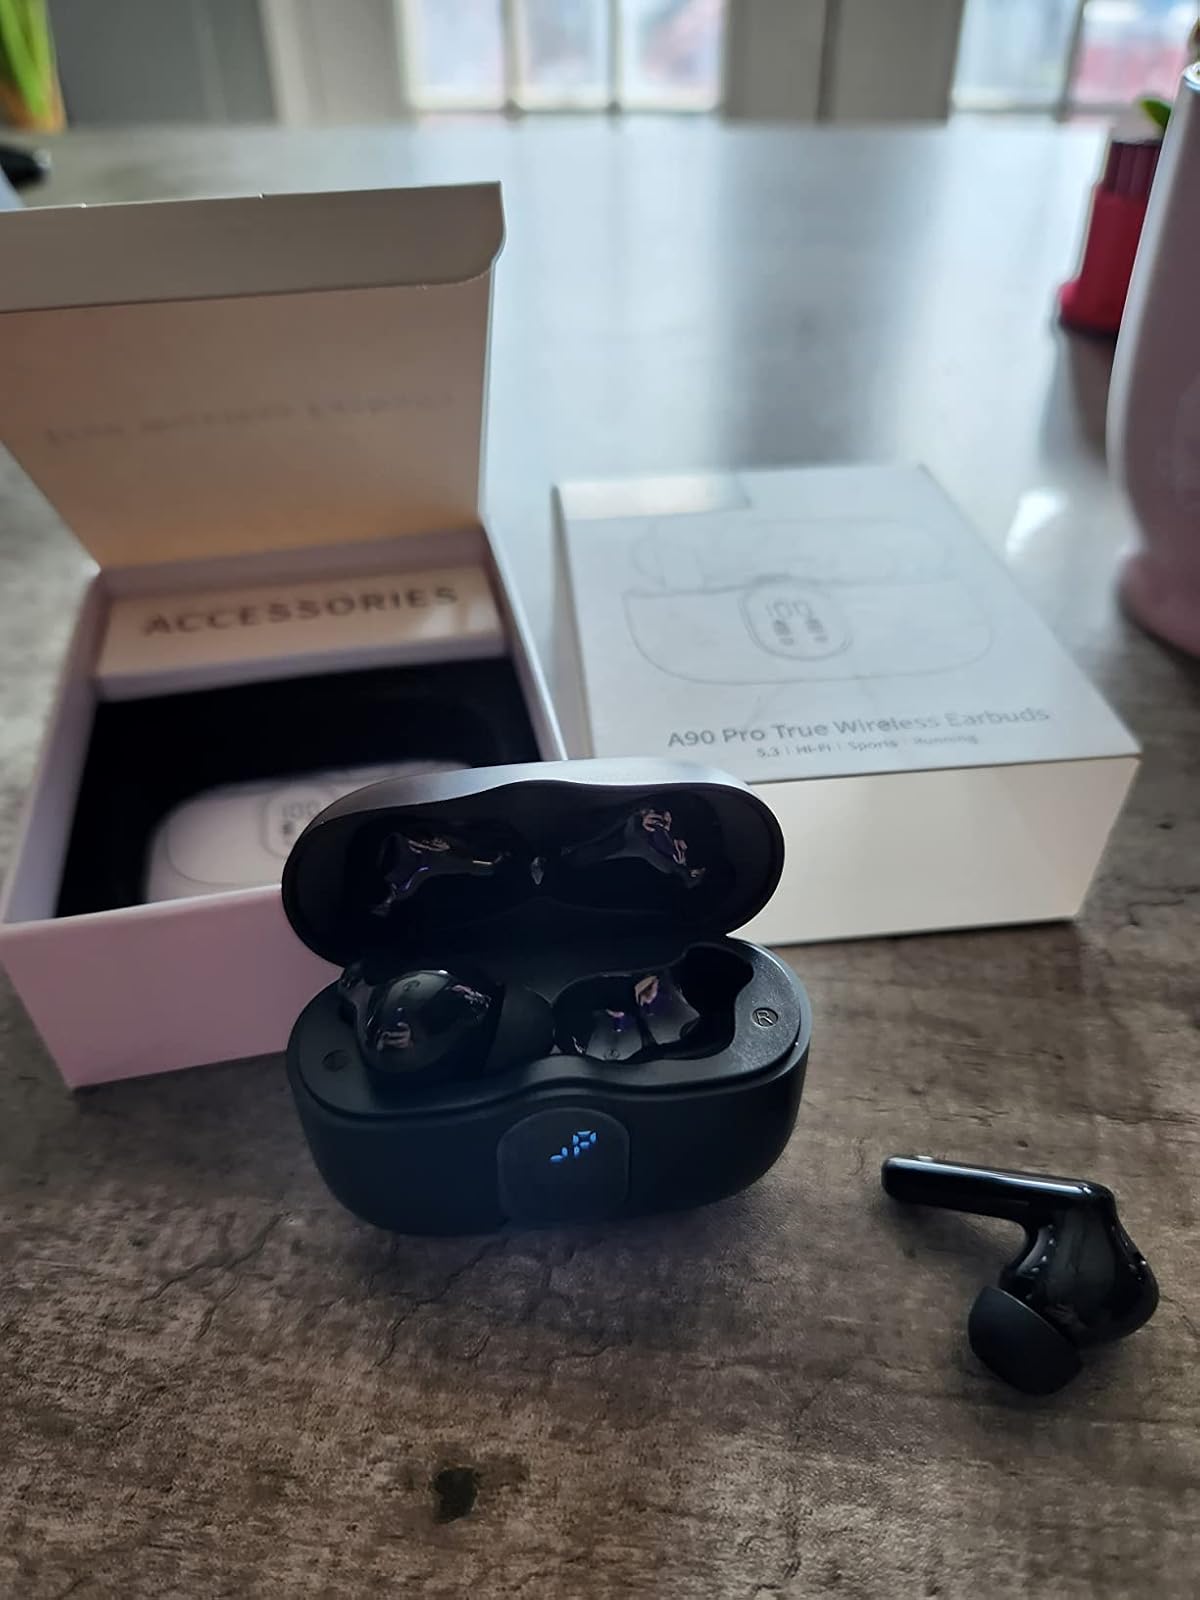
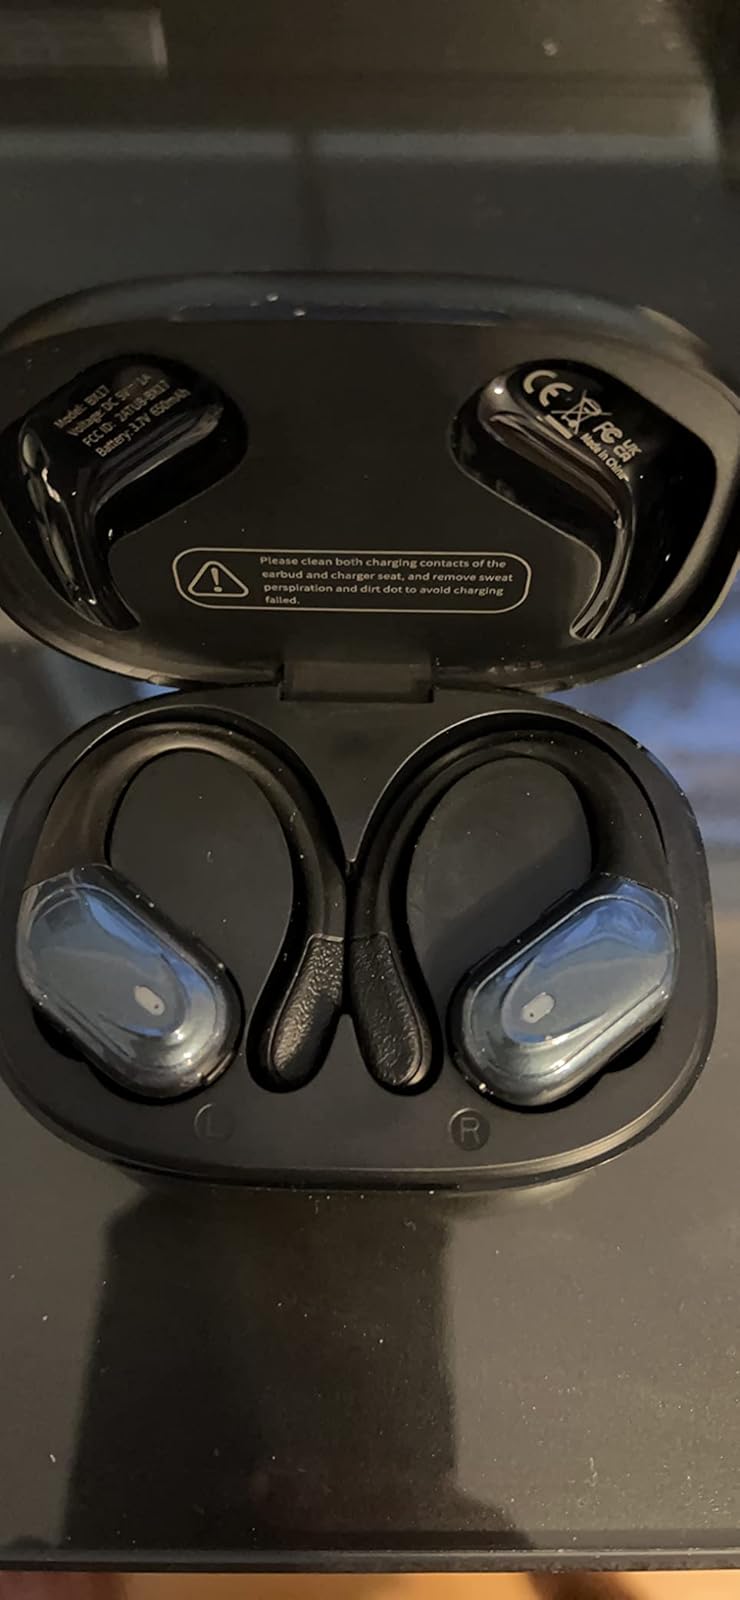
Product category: earbuds
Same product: no